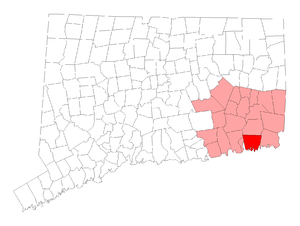
Groton est une ville située dans le comté de New London, dans l'État du Connecticut aux États-Unis. Lors du recensement de 2010, Groton avait une population totale de 40 115 habitants.